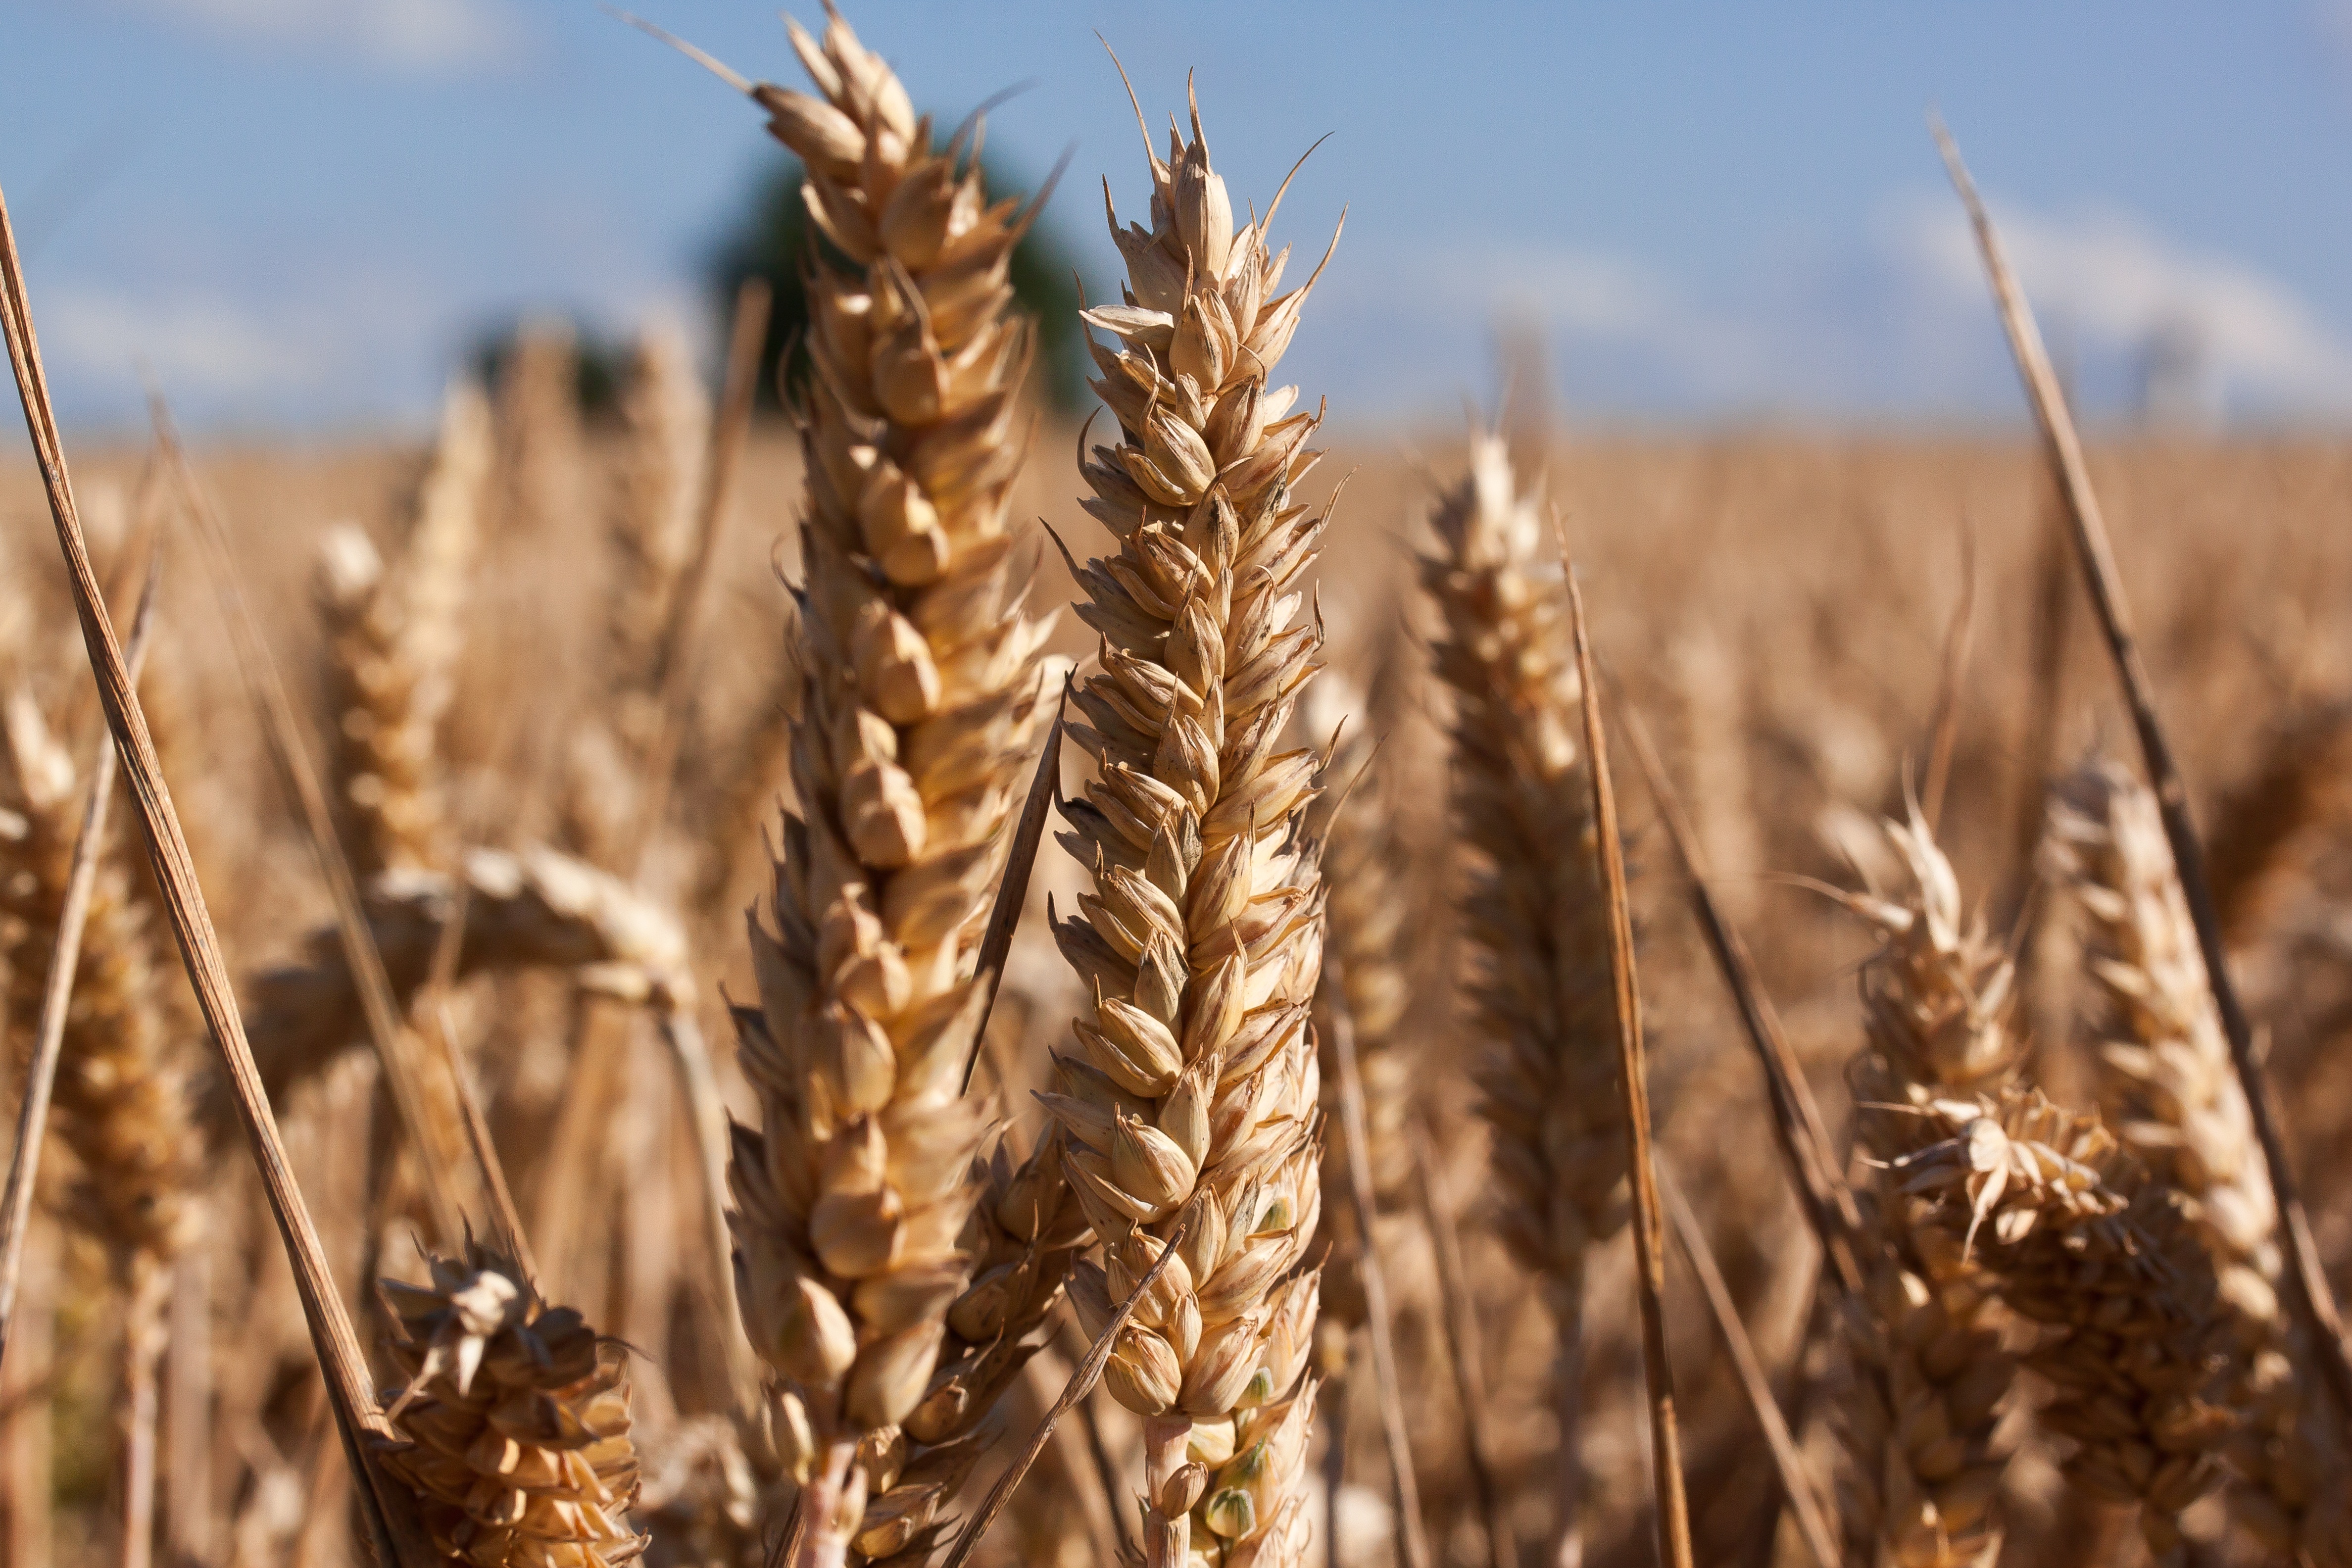
plant, field, farm, barley, wheat, grain, prairie, seed, summer, dry, rural, food, harvest, crop, brown, agriculture, bread, cereal, wheat field, close up, daylight, rye, flowering plant, commodity, emmer, triticale, grass family, land plant, food grain, einkorn wheat